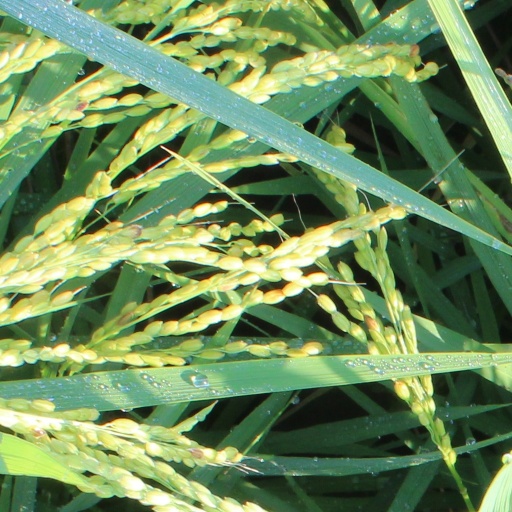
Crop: rice